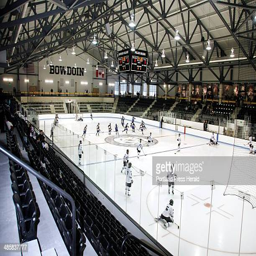
the women 's hockey team prepares to play the first game